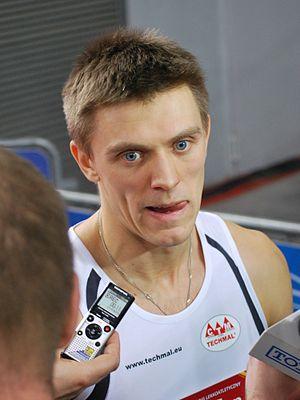
Dominik Bochenek est un athlète polonais, spécialiste du 110 mètres haies.